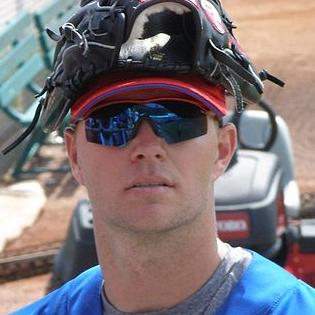
Age: 26